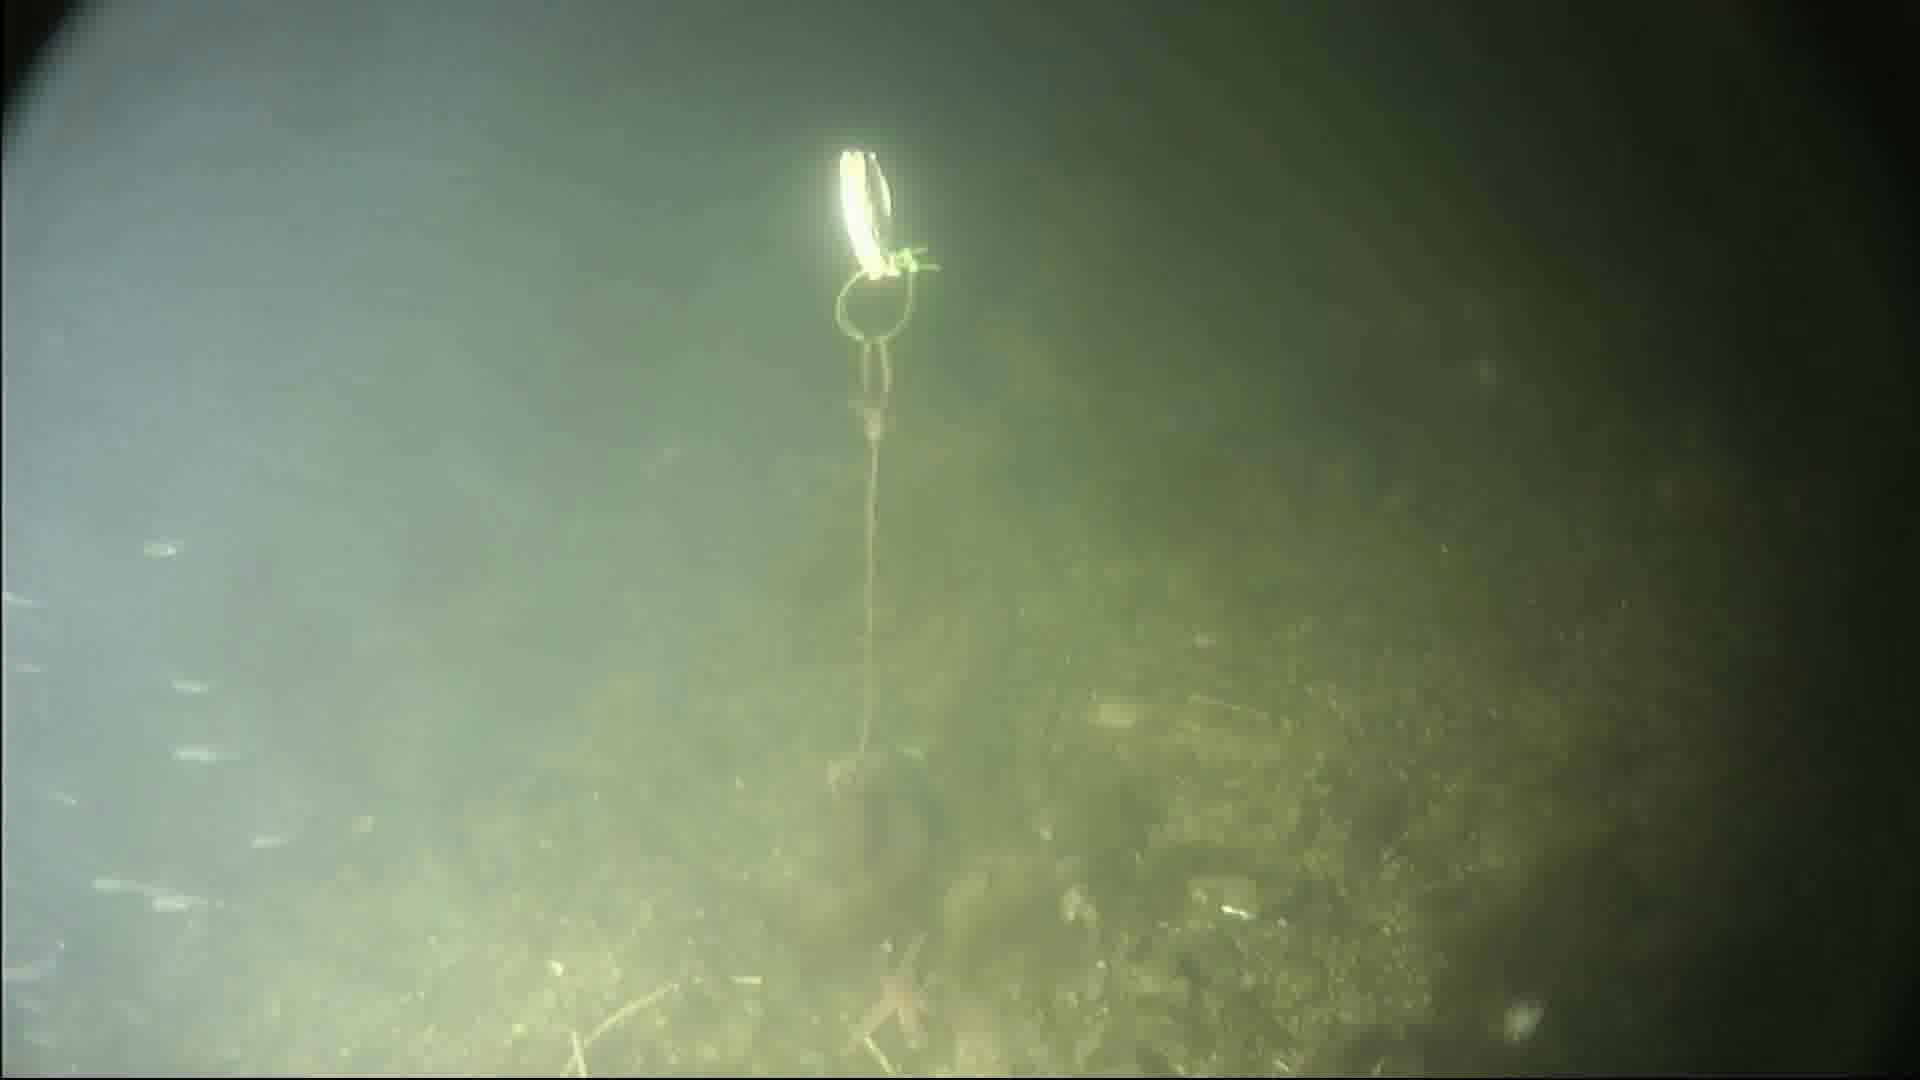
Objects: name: small_fish
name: starfish
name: crab